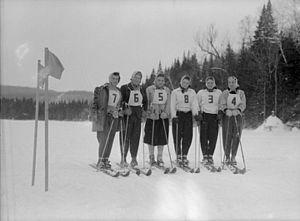
Des skieuses participent à une course de slalom en skis de fond au chalet Cochand à Sainte-Marguerite-du-Lac-Masson dans les Laurentides. Elles portent des dossards numérotés.
Sainte-Marguerite-du-Lac-Masson est une ville du Québec située dans la municipalité régionale de comté des Pays-d'en-Haut dans la région administrative des Laurentides. Elle est nommée en l'honneur de sainte Marguerite d'Antioche. Elle est située au bord du lac Masson, et traversée par la route 370.